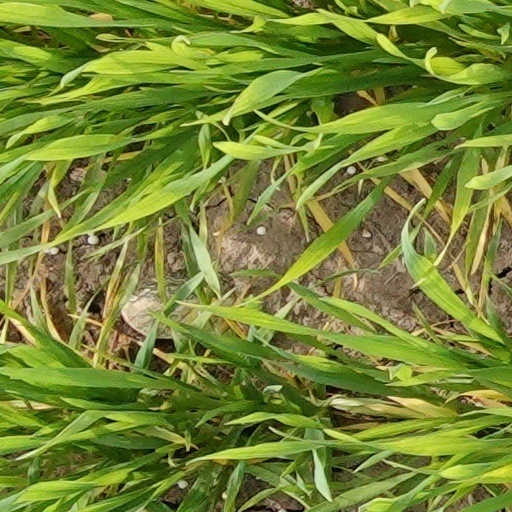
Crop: wheat